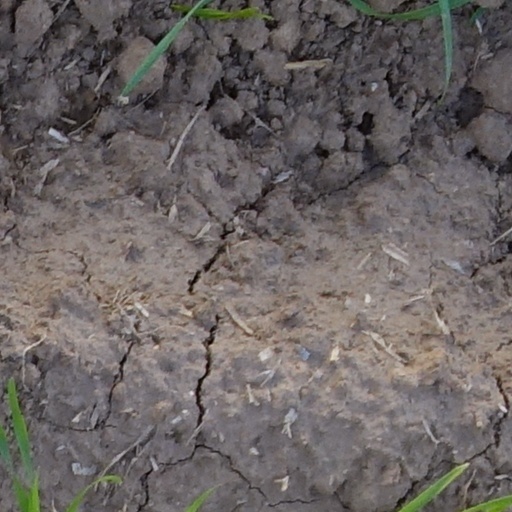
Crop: wheat